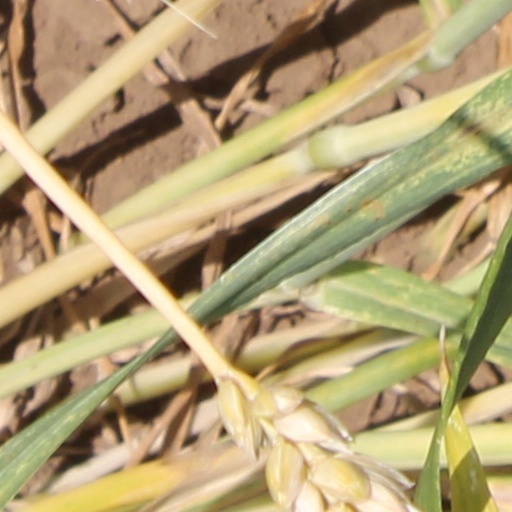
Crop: wheat